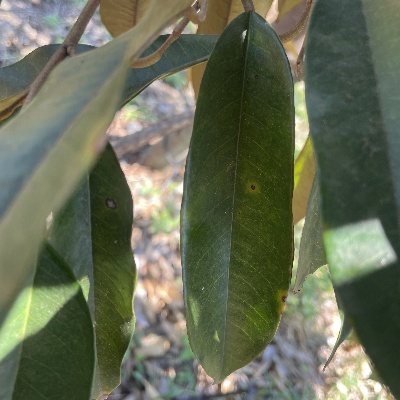
Label: Leaf_Phomopsis